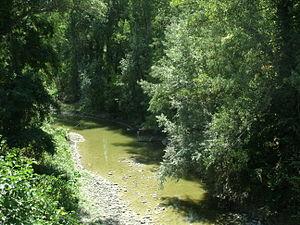
Le Savena est une rivière de la province de Bologne en Italie du nord et un affluent de l'Idice, donc un sous-affluent du fleuve Reno.